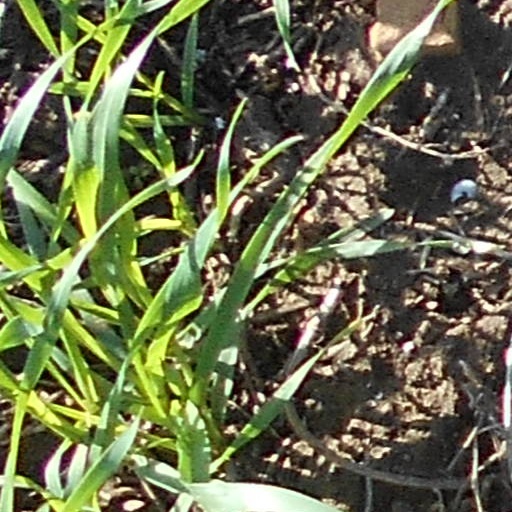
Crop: wheat